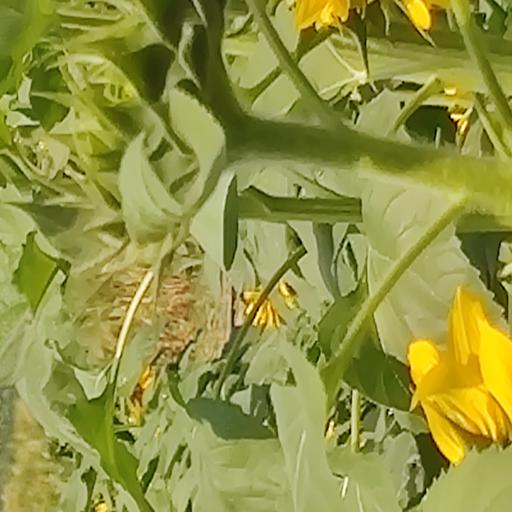
Label: Fresh_leaf